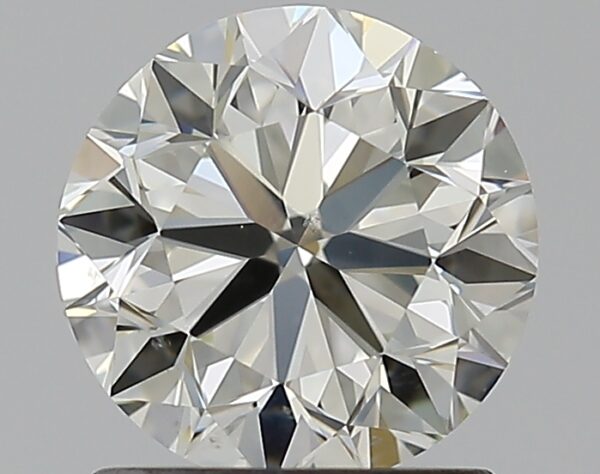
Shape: round
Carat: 1.2
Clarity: VS2
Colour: K
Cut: VG
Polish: EX
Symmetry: VG
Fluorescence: N
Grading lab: GIA
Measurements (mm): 6.57 x 6.62 x 4.25